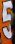
Number: 5